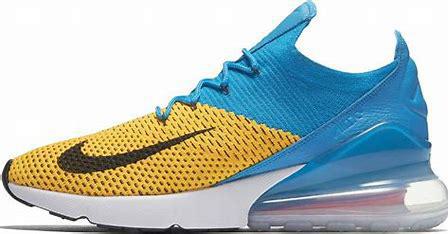
Brand: Nike
Model: Air Max 270 Flyknit